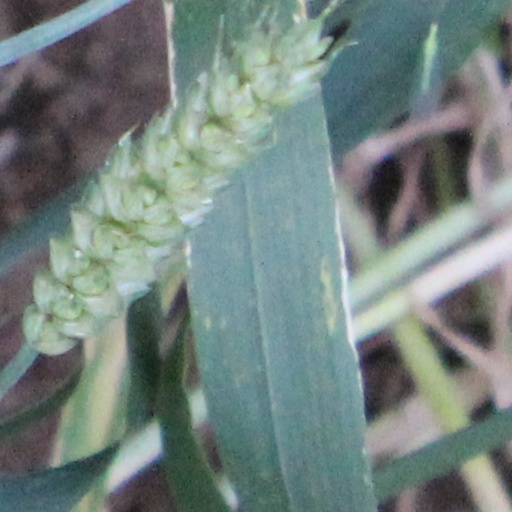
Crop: wheat